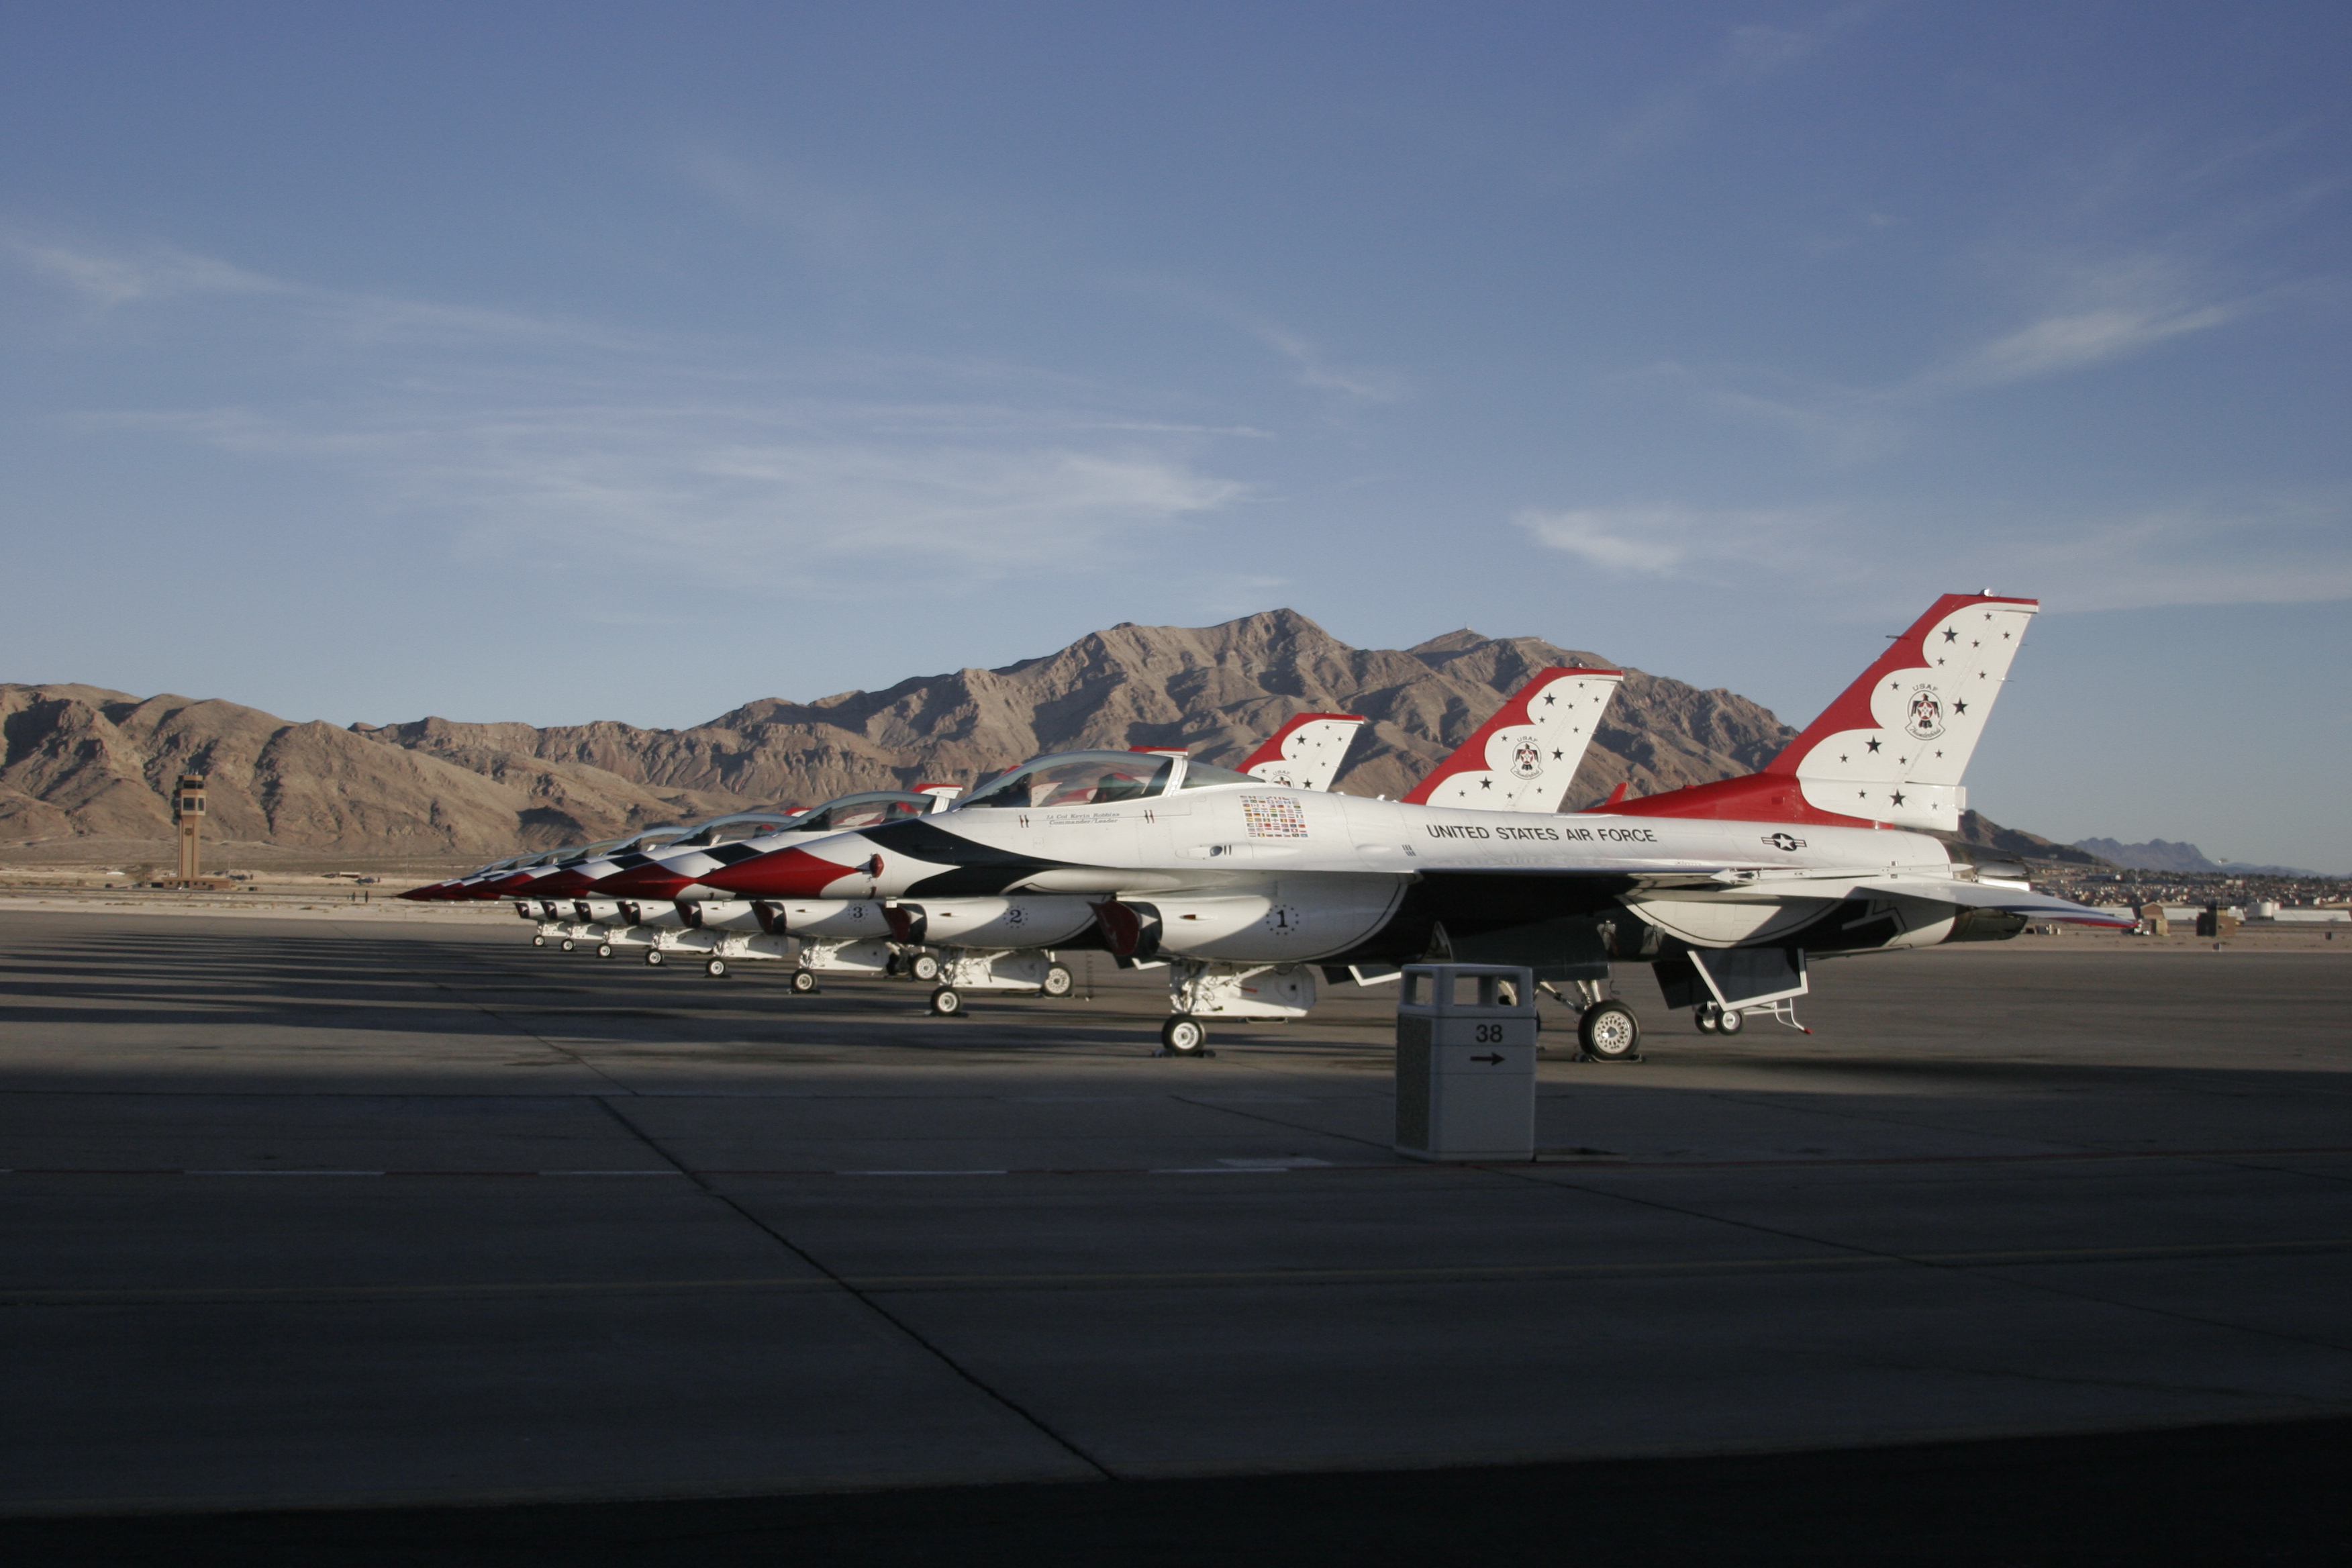
sky, airplane, aircraft, airline, aviation, flight, airliner, air force, jet aircraft, fighter aircraft, military aircraft, air travel, atmosphere of earth, wide body aircraft, narrow body aircraft, aerospace engineering